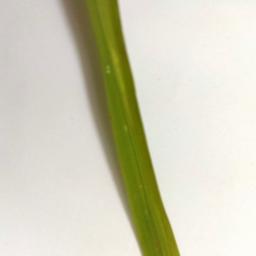
Label: Rice___Brown_Spot